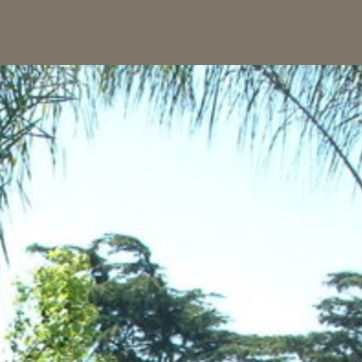
Material: sky